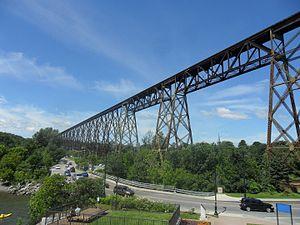
Tracel de Cap-Rouge
Cap-Rouge est un des 35 quartiers de la ville de Québec, et un des sept qui sont situés dans l'arrondissement de Sainte-Foy–Sillery–Cap-Rouge. Son nom provient du promontoire de schiste rougeâtre situé à l'embouchure de la rivière du Cap Rouge.
Le tracel de Cap-Rouge est un viaduc ferroviaire à tréteaux situé dans le quartier de Cap-Rouge, à Québec. Achevé en 1908, il est toujours en service.